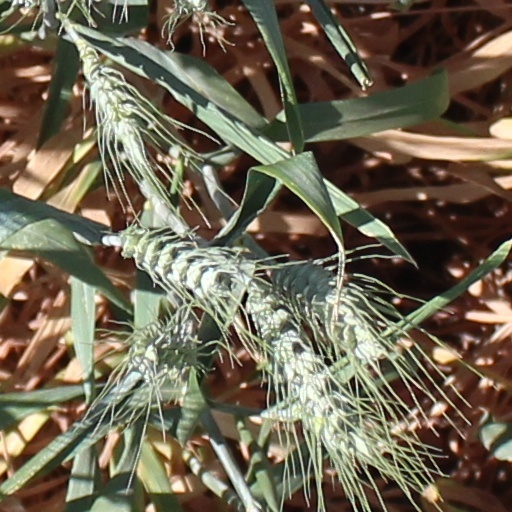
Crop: wheat